Doctor Druid

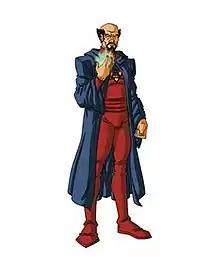
Promotional image of Doctor Druid.

Doctor Anthony Druid, also known as Doctor Droom and Druid, is a fictional mystic and a supernatural monster-hunter appearing in American comic books published by Marvel Comics. Co-created by writer-editor Stan Lee and penciller Jack Kirby, he debuted as Dr. Anthony Droom in "Amazing Adventures" #1, published in March 1961 (with a cover date of June 1961). Kirby's art was inked by artist Steve Ditko. Dr. Droom appeared in four more issues of "Amazing Adventures" before his stories discontinued. Over a year later, artist Steve Ditko approached Stan Lee with a new magic character called Mr. Strange. Liking the idea, Stan Lee renamed the character Doctor Strange and wrote an origin story similar to Droom's. Dr. Anthony Droom was finally reintroduced to comics in 1976 in "Weird Wonder Tales" #19 in a retelling of his origin story which renamed him Dr. Anthony Druid. This retelling included new writing by Larry Lieber, Stan Lee's brother.